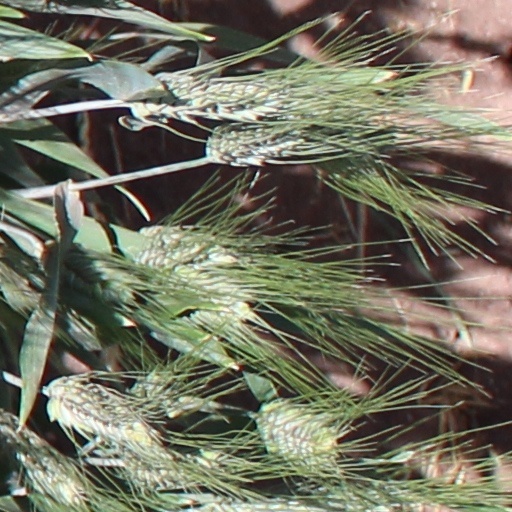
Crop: wheat